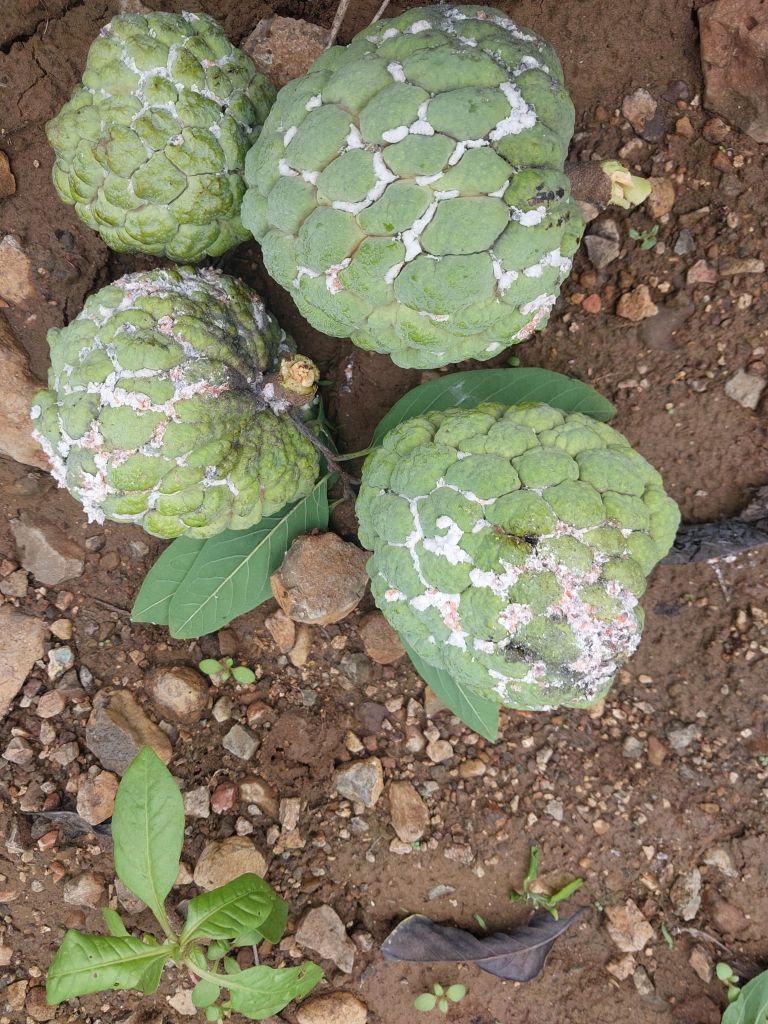
Disease label: Mealy Bug